Etrich Taube

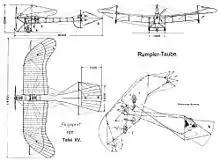
Design drawing of "Taube" from 1911

In civilian use, the Taube was used by pilots to win the Munich-Berlin Kathreiner prize. On 8 December 1911, Gino Linnekogel and Suvelick Johannisthal achieved a two-man endurance record for flying a Taube 4 hours and 35 minutes over Germany.